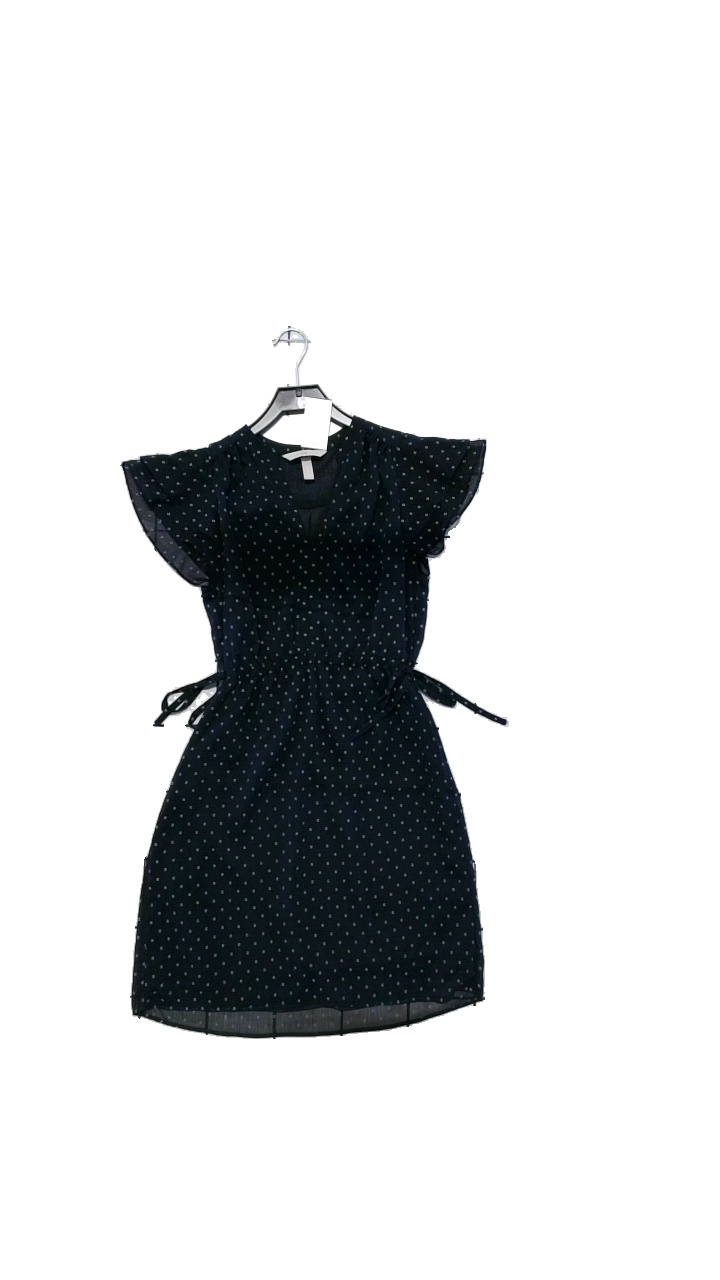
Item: Dress (Ladies)
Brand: H&m
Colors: Blue, White
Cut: Regular, V-collar
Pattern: Geometric print
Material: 100% polyester
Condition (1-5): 5
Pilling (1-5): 5
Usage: Reuse
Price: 50-100